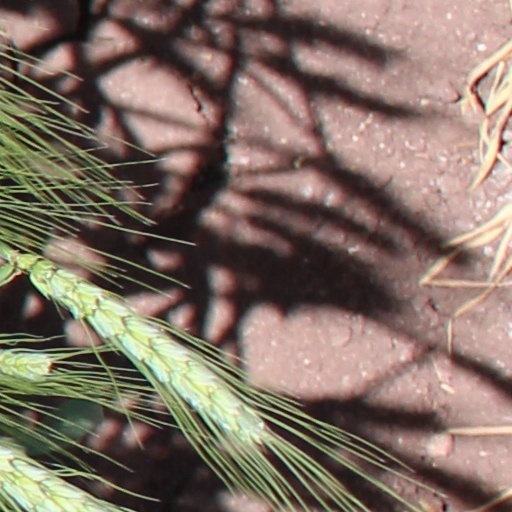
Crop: wheat